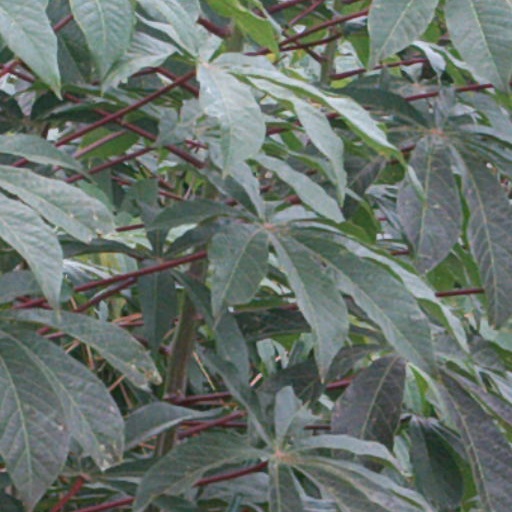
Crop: cassava